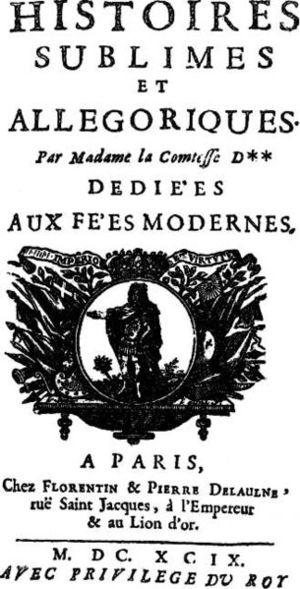
Henriette-Julie de Castelnau, comtesse de Murat, née à Brest en 1670 et morte le 29 septembre 1716 au château de la Buzardière, est une romancière, conteuse et femme de lettres française.